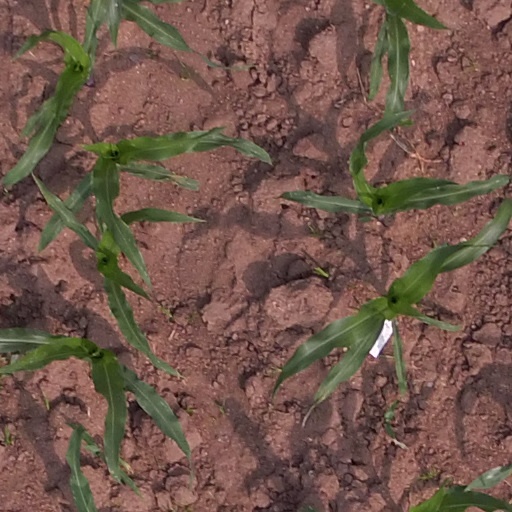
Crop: maize; corn